Berglicht

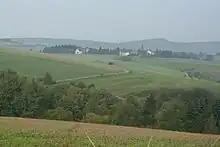
Berglicht

In 1228, Berglicht had its first documentary mention. Originally, the municipality was two centres named Berg (on the Hangrücken) and Licht (on the Lichterbach). The church in Berg held its own jurisdiction and was mother church to many parishes in what is today the Deaconry of Morbach. An end was put to the centuries-long lordship of the Counts of Hunolstein about 1800 by the French Revolution. After French rule ended, the municipality passed to the Kingdom of Prussia. Since 1947, it has been part of the then newly founded state of Rhineland-Palatinate. Until municipal administrative reform in Rhineland-Palatinate in 1969, the municipality belonged to the district of Bernkastel, whose seat was at Bernkastel-Kues.